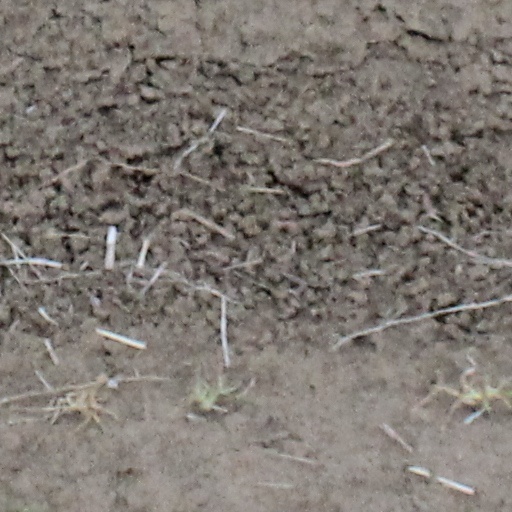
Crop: wheat